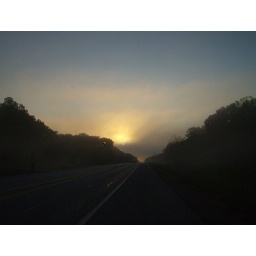
Coming down the river hill in Charleston at 7 in the am.